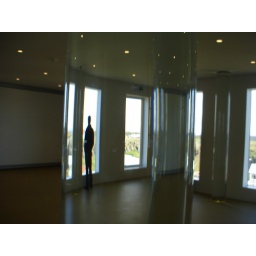
Roni Horn's Library of Water exhibit, Stykkisholmur, Iceland. The water in the columns was collected from glaciers in different parts of Iceland.